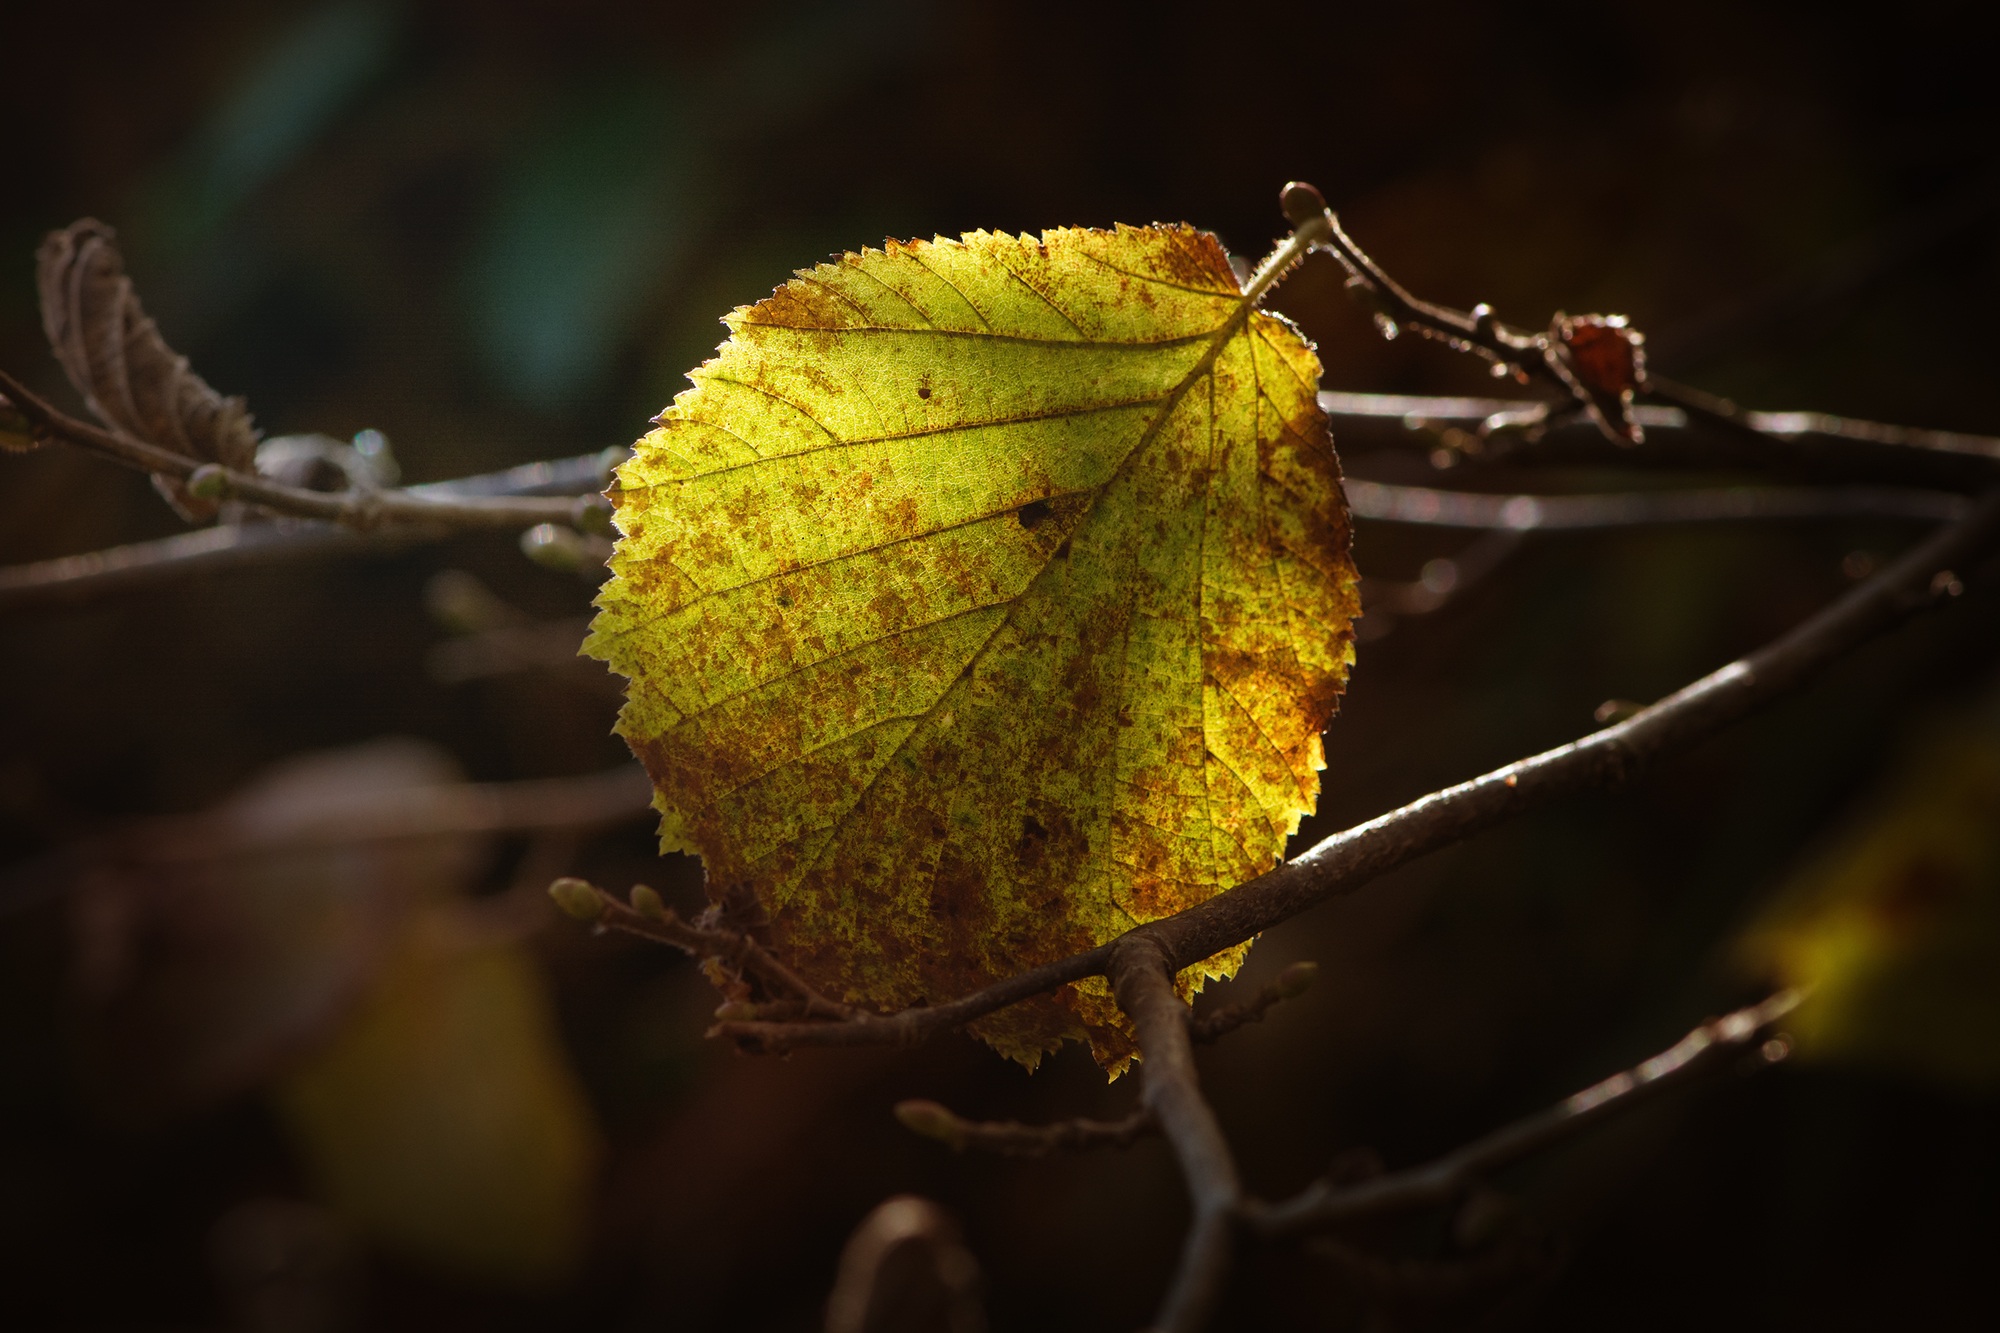
nature, forest, branch, sunlight, leaf, autumn, close, twig, close up, deciduous, colored, autumn leaf, fall color, light and shadow, macro photography, plant stem, computer wallpaper